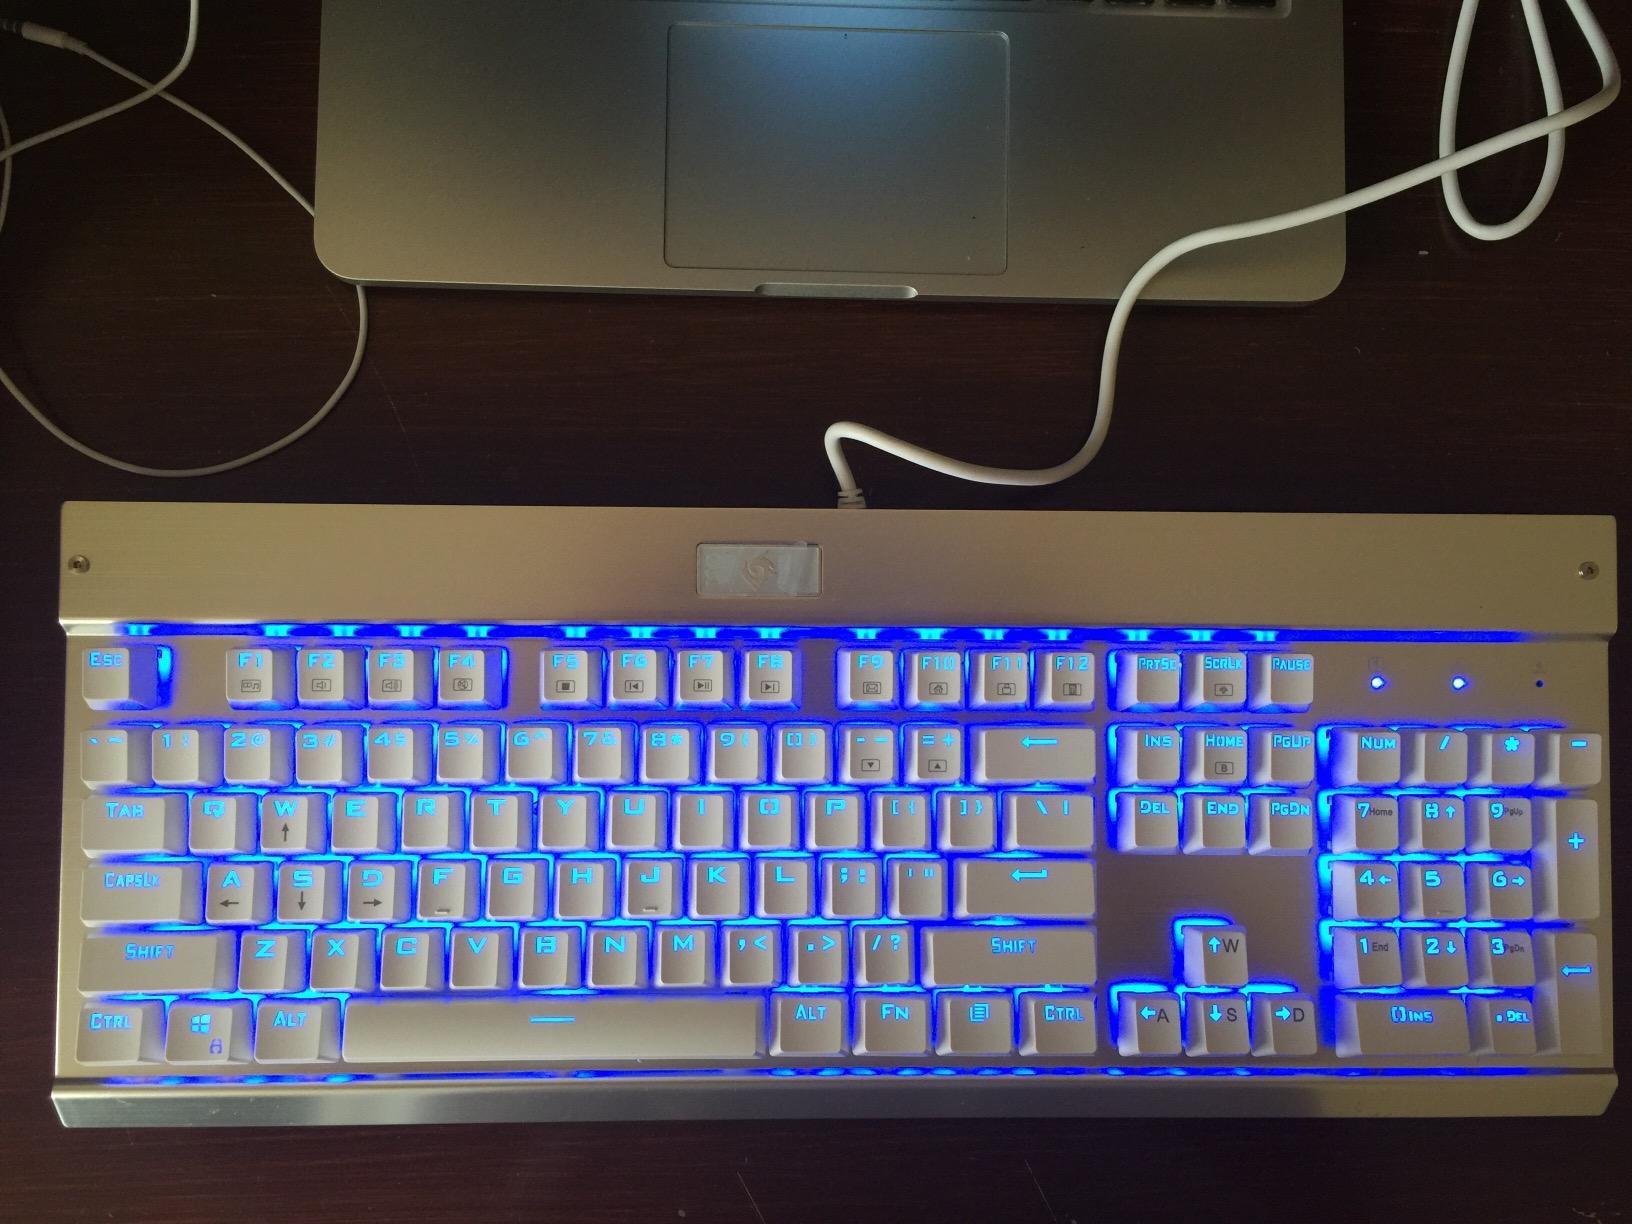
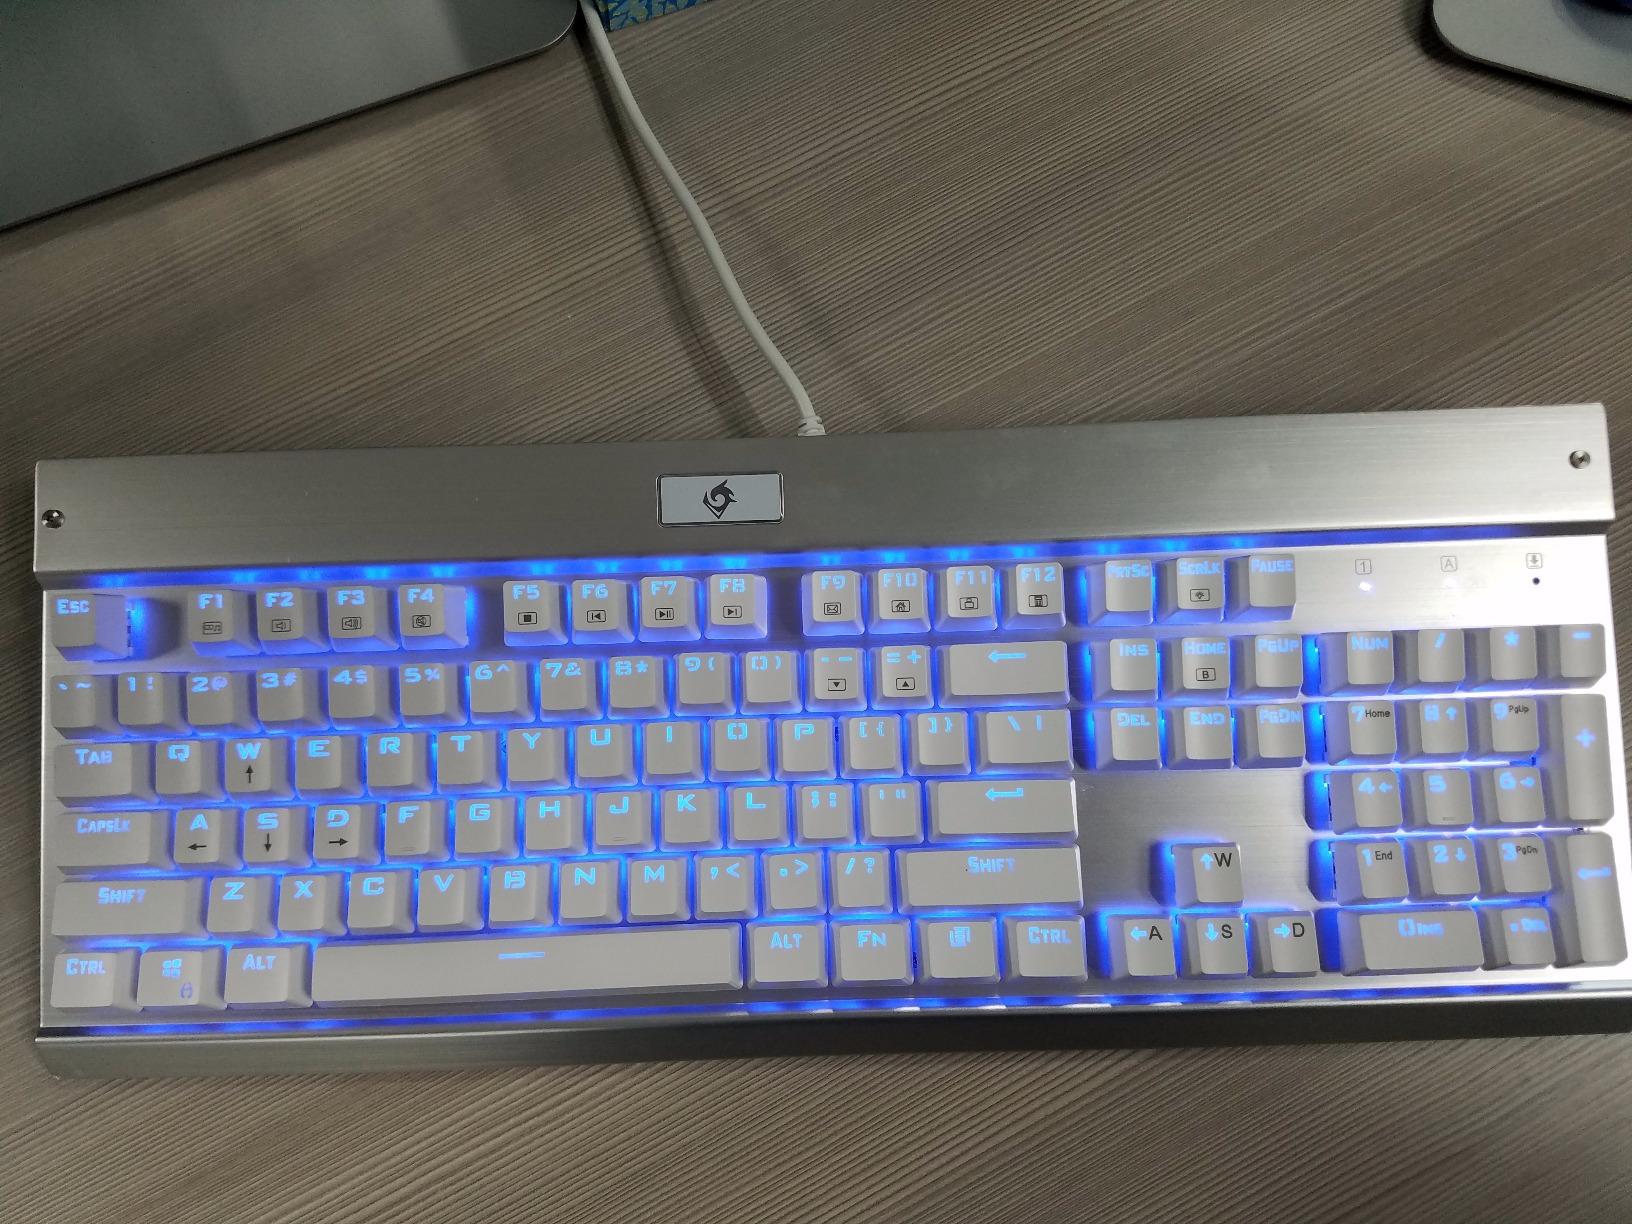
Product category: keyboard
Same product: yes